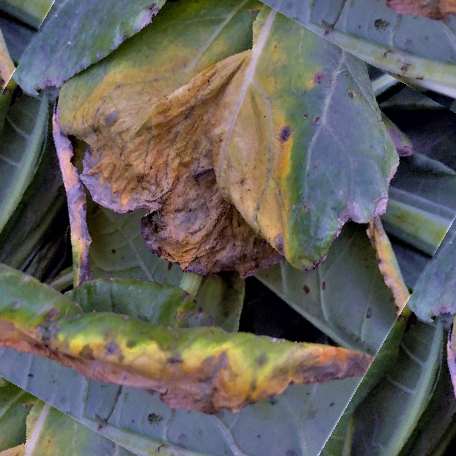
Label: Downy Mildew